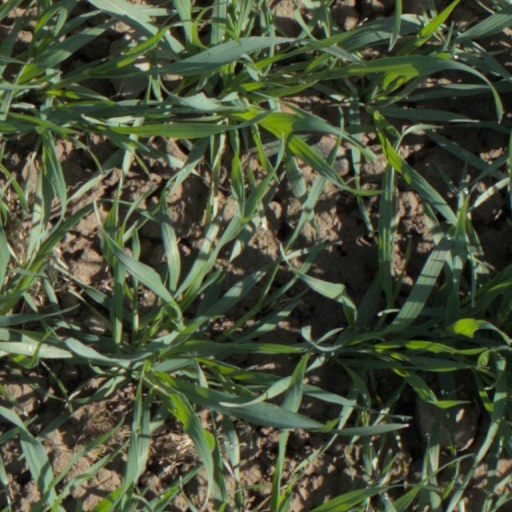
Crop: wheat